Marburg

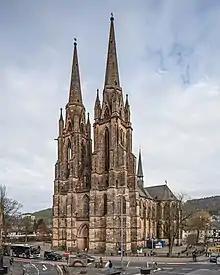
St. Elizabeth Church

In 1264, St Elizabeth's daughter Sophie of Brabant, succeeded in winning the Landgraviate of Hessen, hitherto connected to Thuringia, for her son Henry. Marburg (alongside Kassel) was one of the capitals of Hessen from that time until about 1540. Following the first division of the landgraviate, it was the capital of Hessen-Marburg from 1485 to 1500 and again between 1567 and 1605. Hessen was one of the more powerful second-tier principalities in Germany. Its "old enemy" was the Archbishopric of Mainz, the seat of one of the prince-electors, who competed with Hessen in many wars and conflicts for coveted territory, stretching over several centuries.